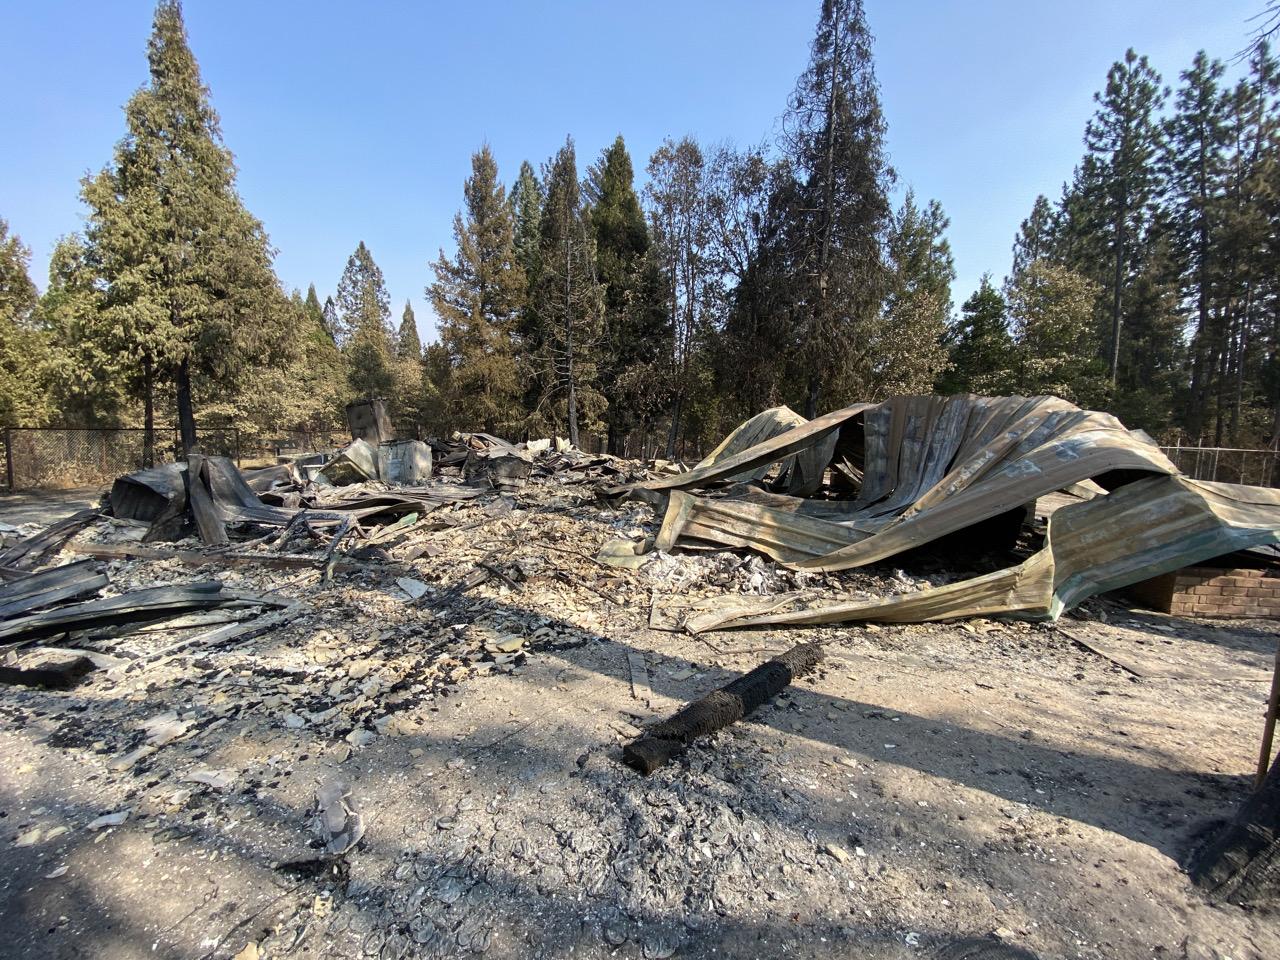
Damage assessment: destroyed